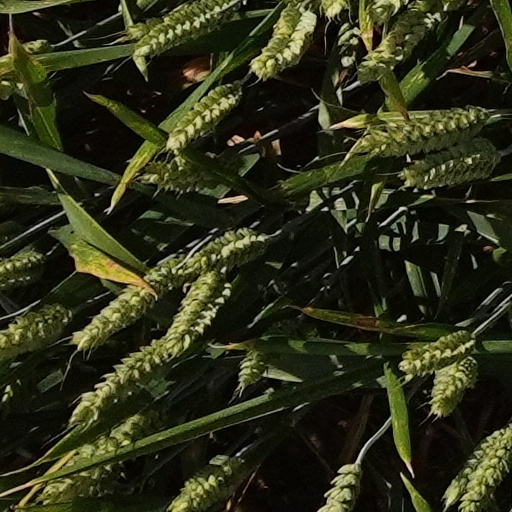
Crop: wheat